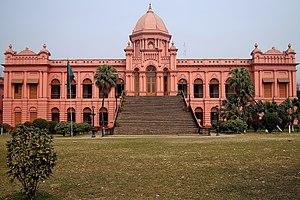
Nawab de Dacca est un titre de noblesse confié par le pouvoir colonial du Raj britannique à des musulmans de Dacca, au Bengale, qui étaient restés fidèles à la couronne lors de la révolte des cipayes. Ils sont des zamindars, soit d'anciens membres de l'aristocratie de l'Empire moghol et propriétaires des vastes terres.
L'architecture anglo-indienne est un mouvement architectural lancé à la fin du XIXᵉ siècle par les architectes britanniques dans les Indes britanniques. Il associe des éléments de l'architecture indo-islamique à l'architecture néogothique de l'Époque victorienne